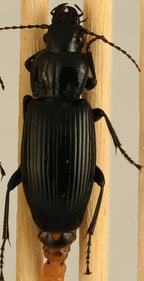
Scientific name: Pterostichus melanarius
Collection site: UNDERC Site (UNDE), plot UNDE_006